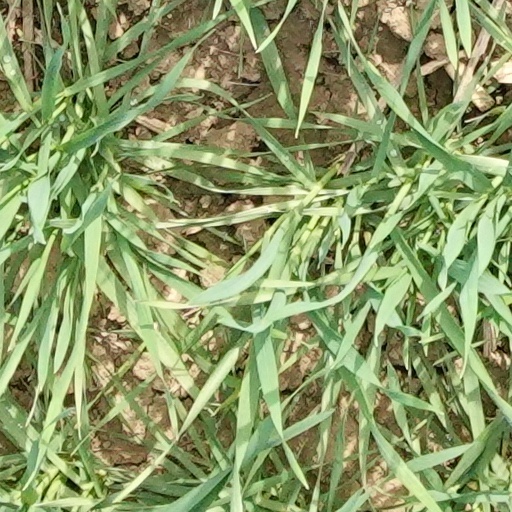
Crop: wheat